V. R. Parton

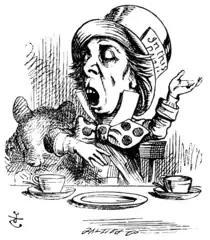
The Mad Hatter; illustration by Sir John Tenniel

This is Parton's first chess variant invention. The idea sprang from a dislike for weak kings: "The king ought to be strong, not feeble, by aesthetic standards: he is the centre around which turns the whole game itself. In consequence, my Rettah monarch is the most powerful of all pieces."